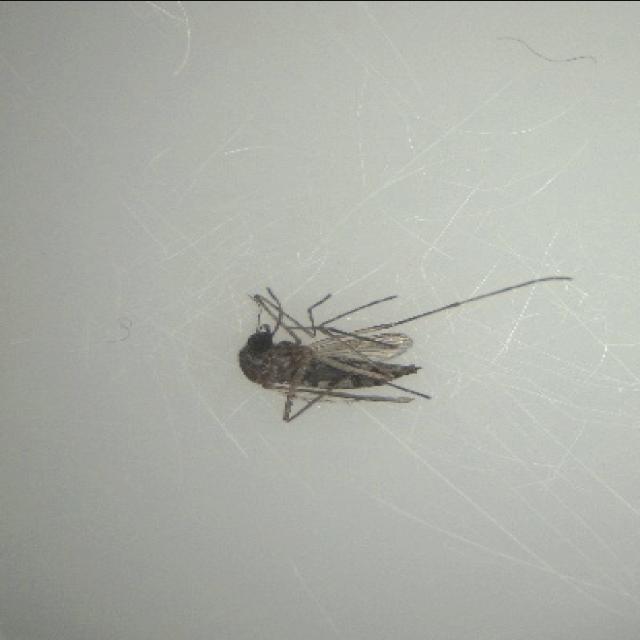
Species: aedes_vexans